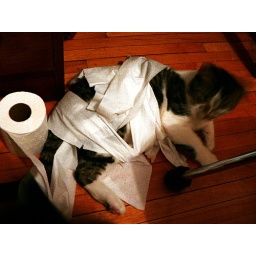
Onion in toilet paper